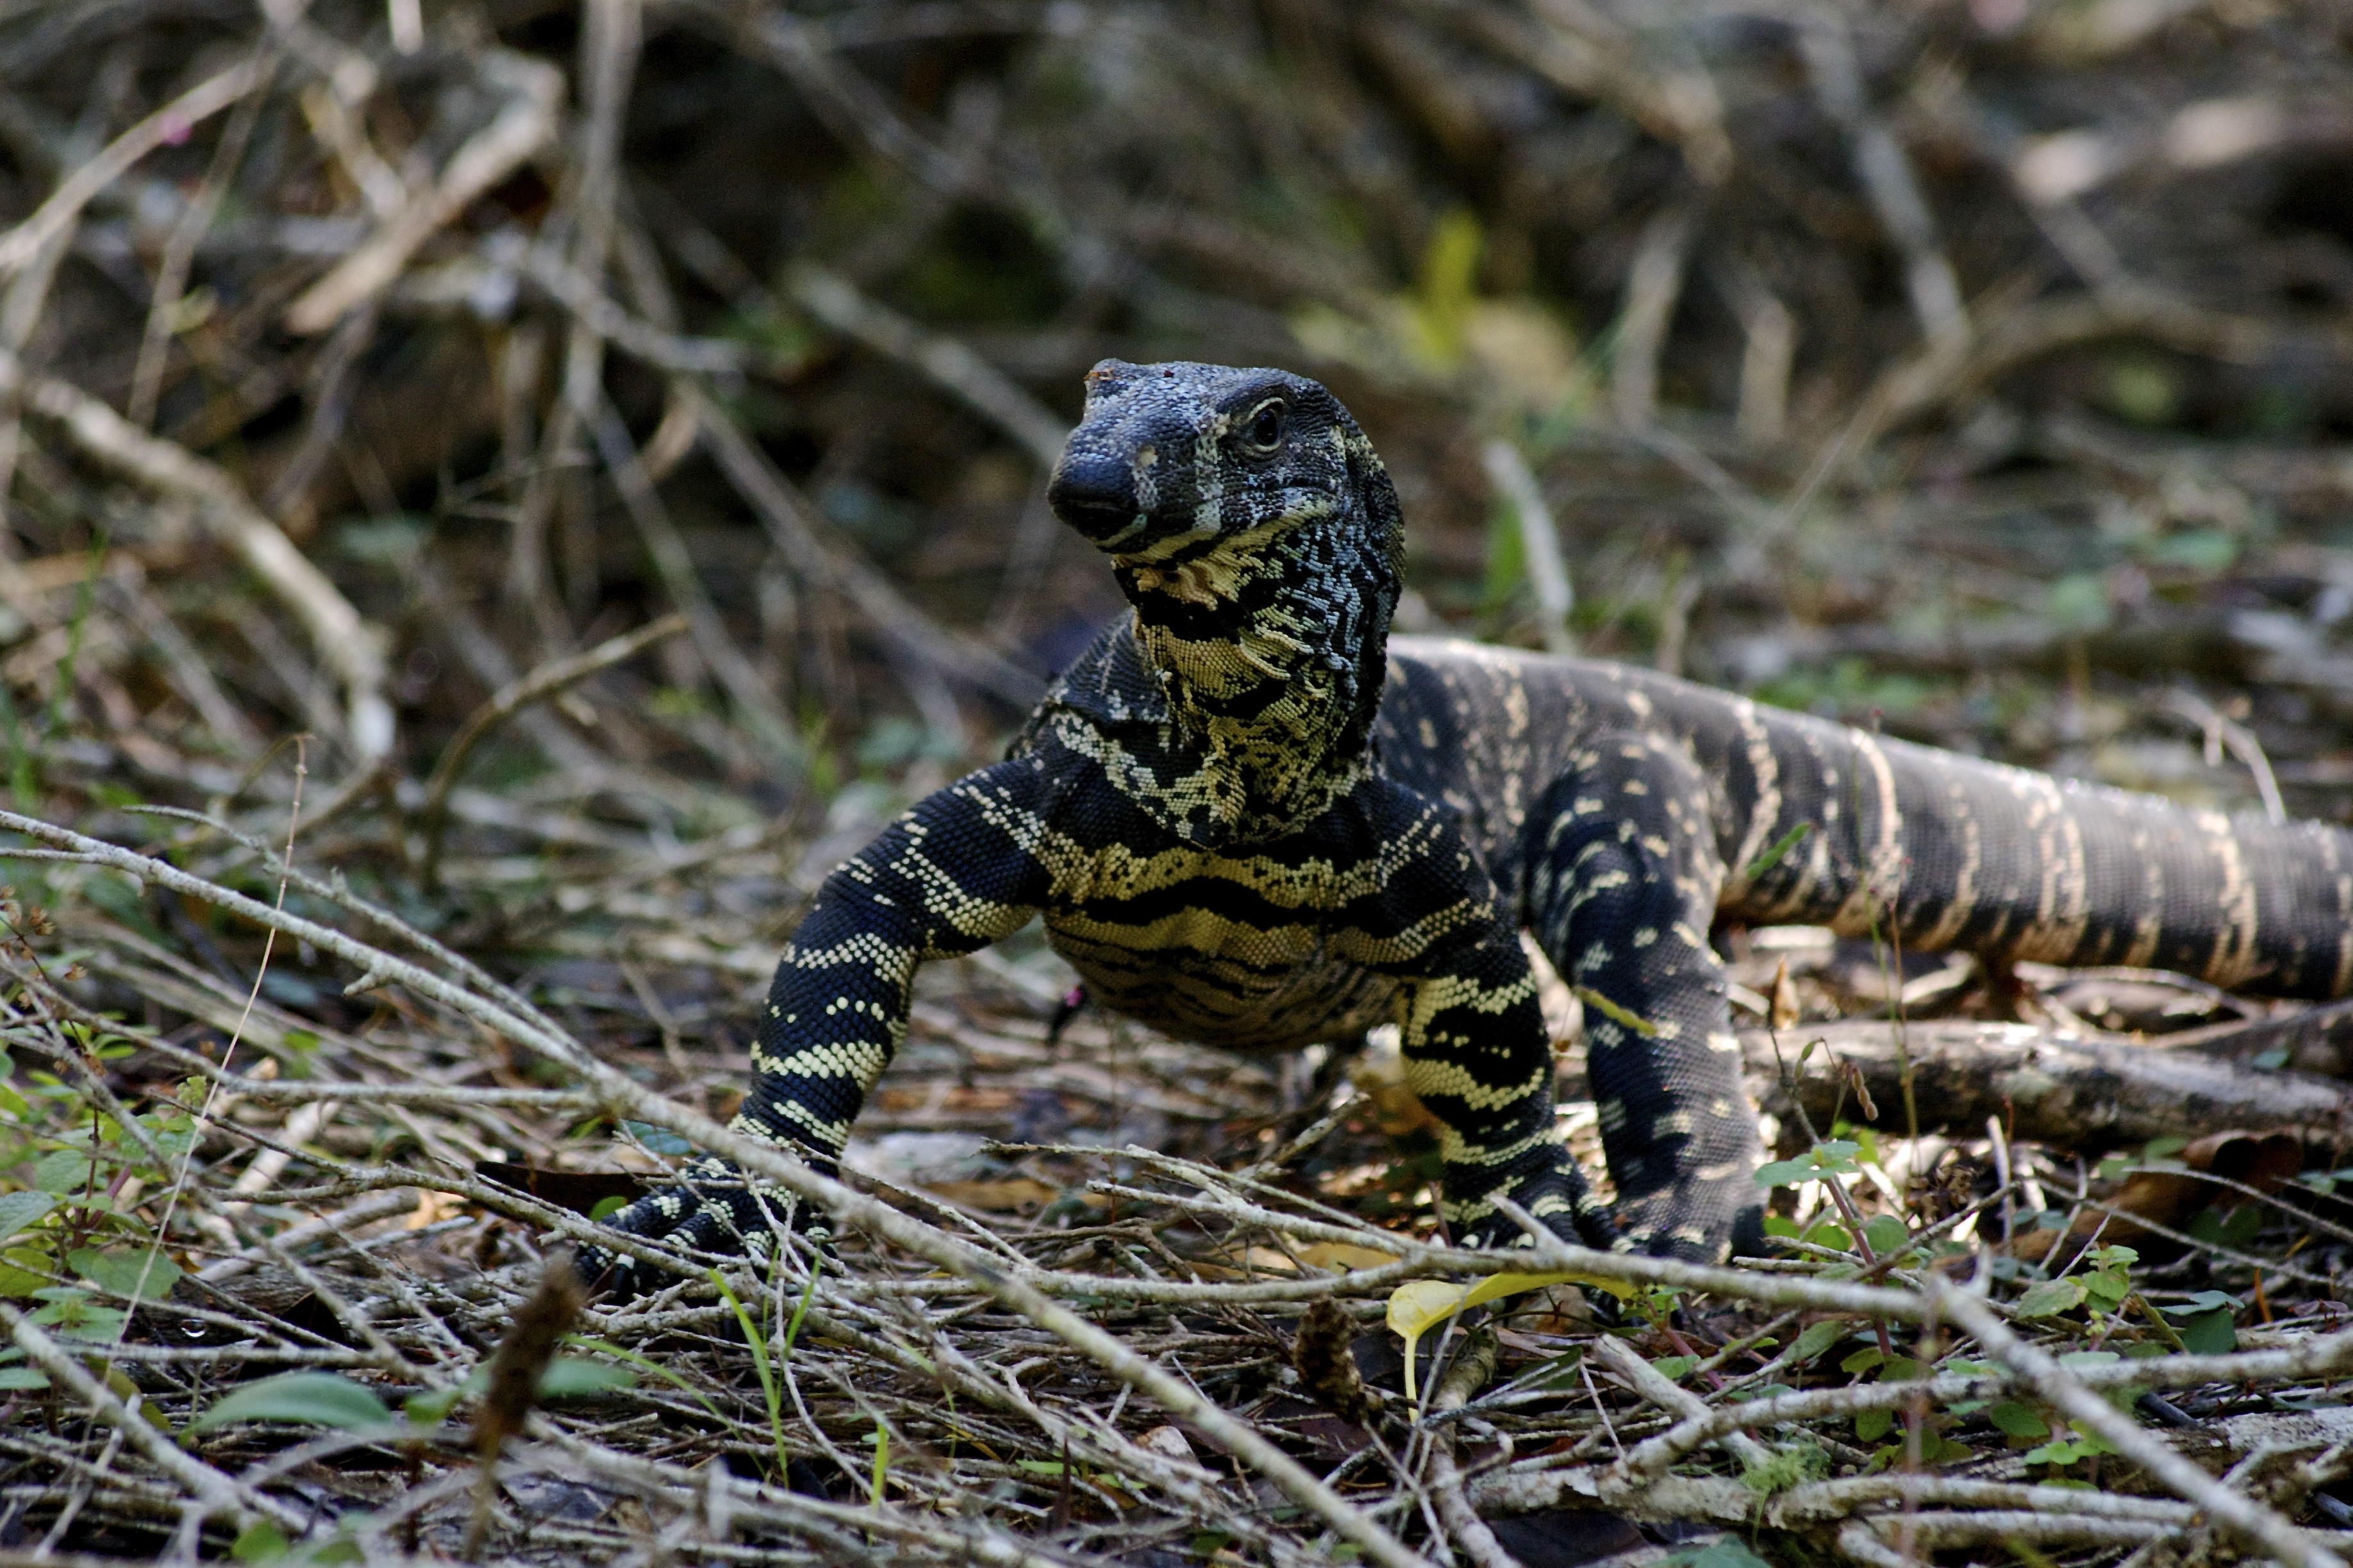
nature, blur, animal, wildlife, wild, environment, pattern, color, predator, reptile, fauna, lizard, close up, outdoors, vertebrate, species, lacerta, monitor lizard, scaled reptile, lacertidae, dried twigs